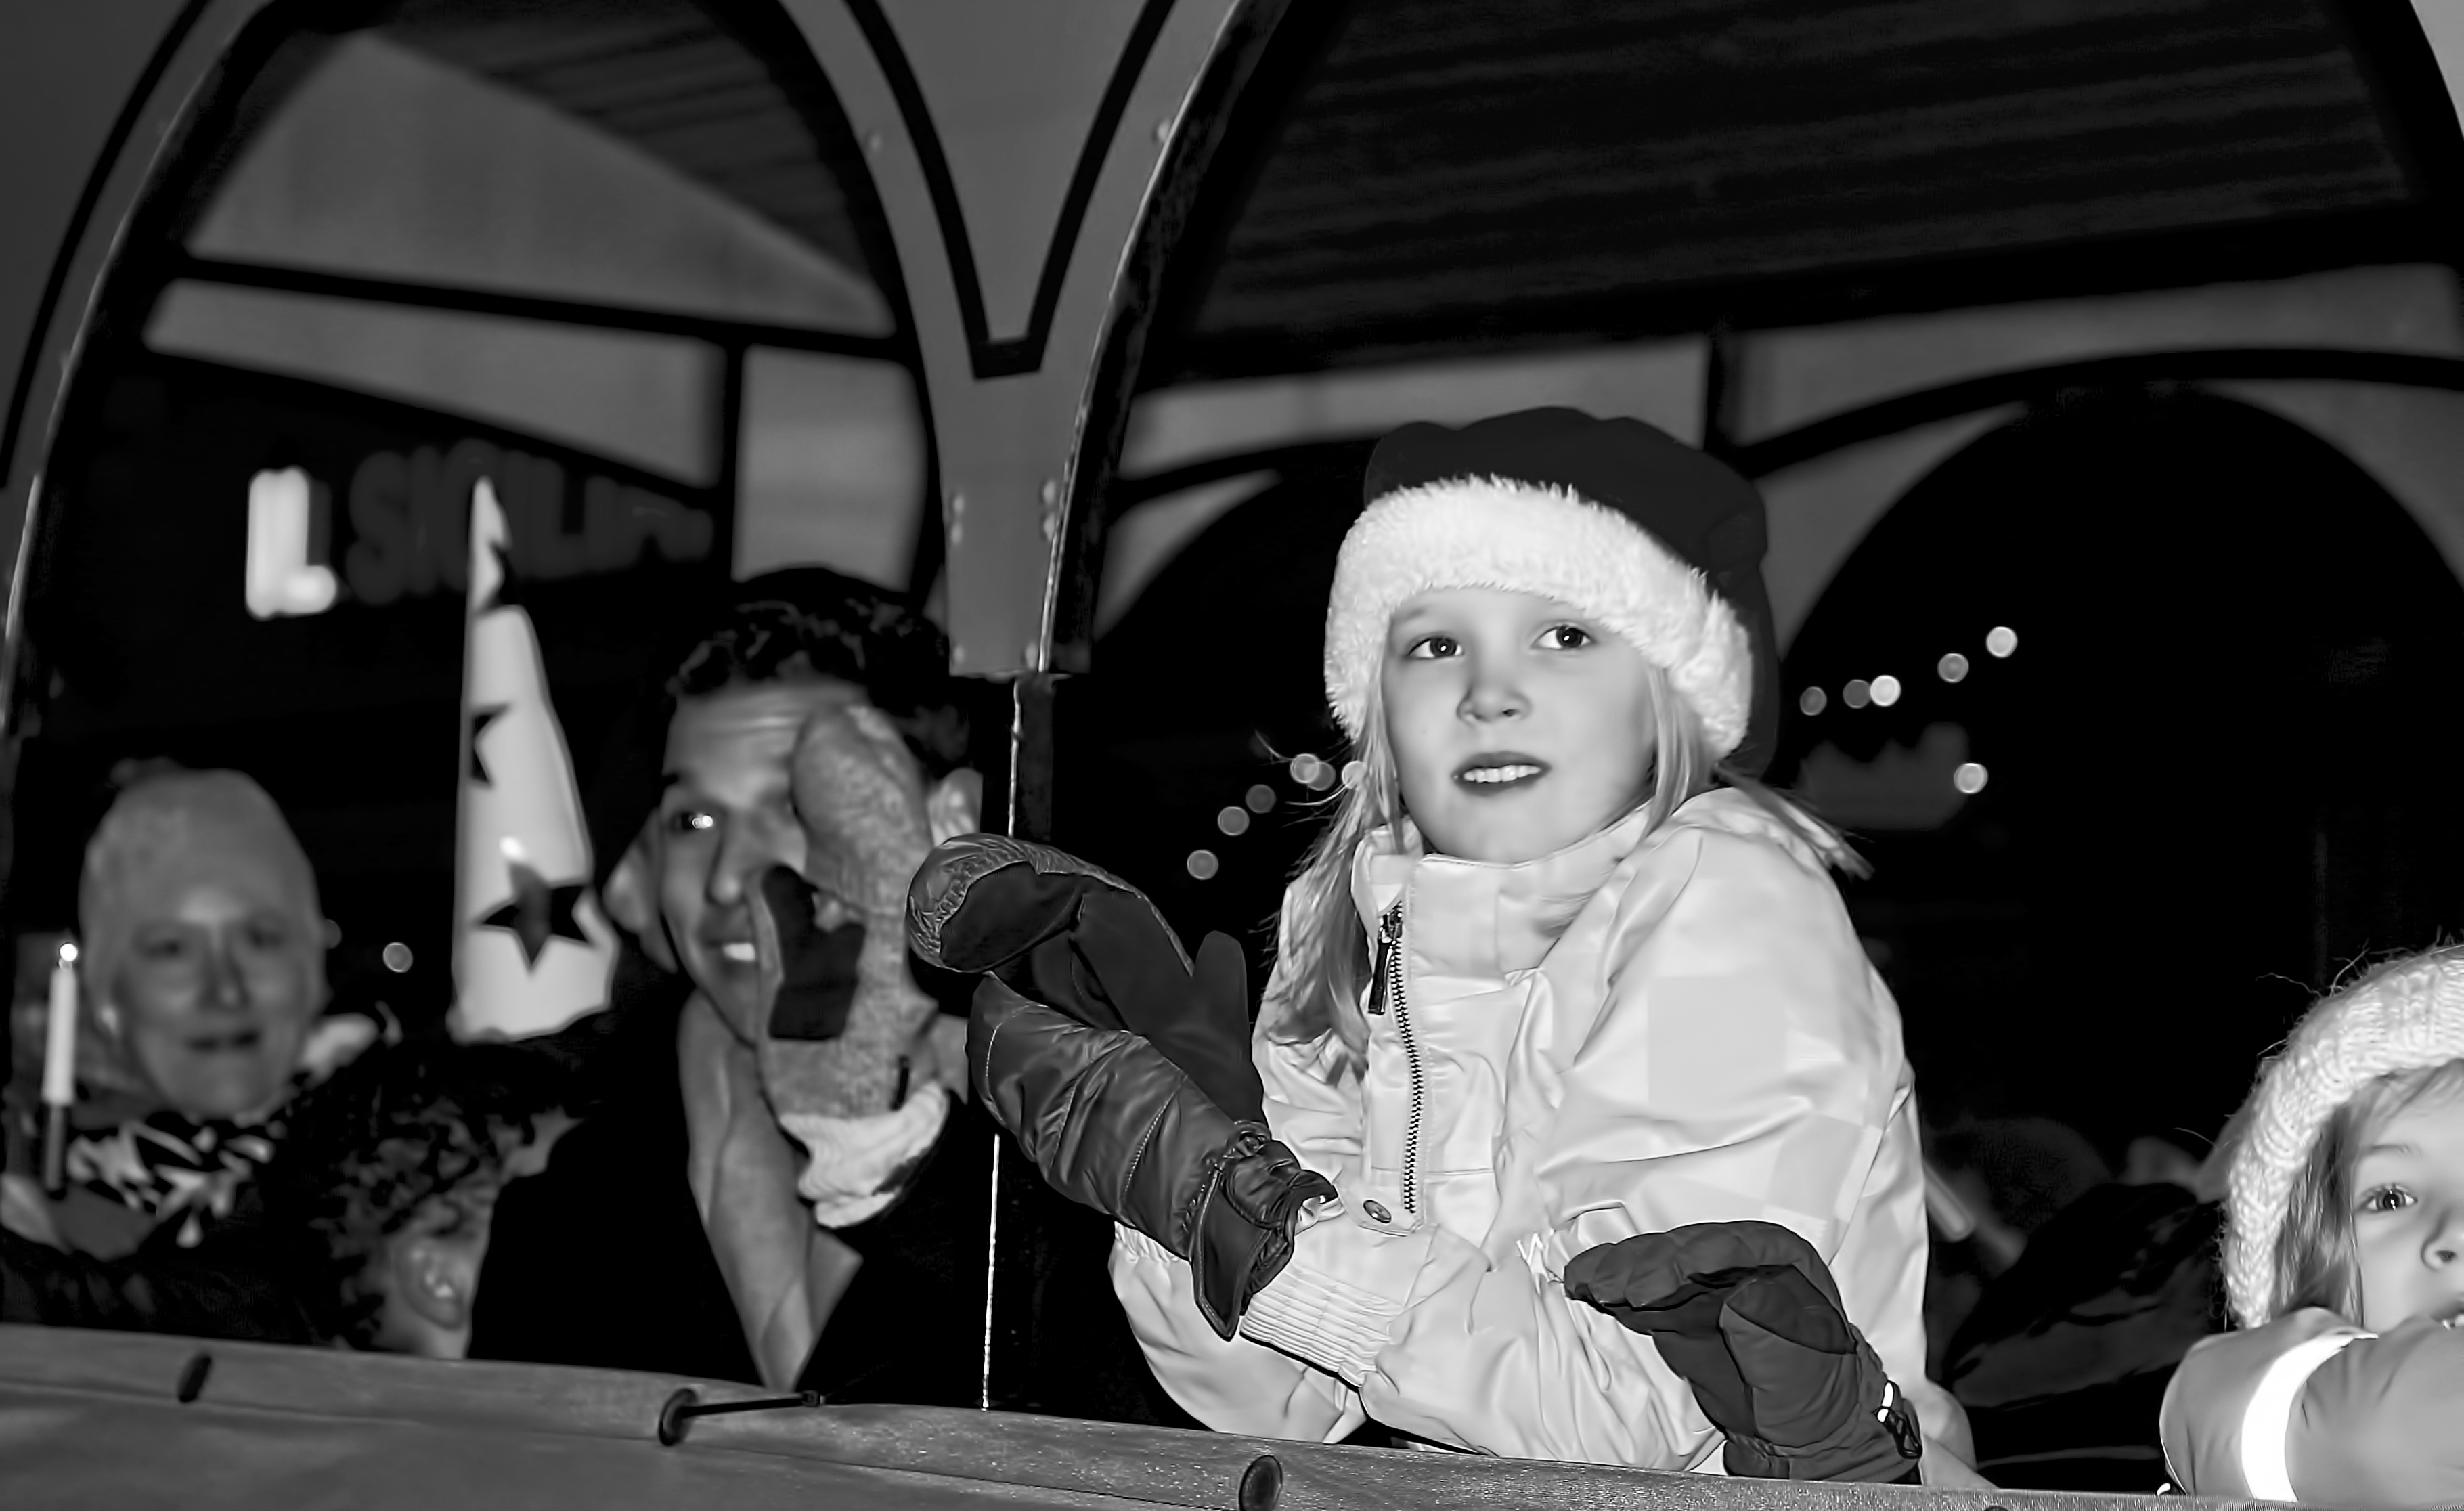
black and white, people, child, black, monochrome, day, finland, helsinki, lucia, procession, monochrome photography